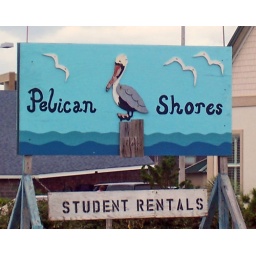
Last year, the wooden STUDENT RENTALS sign disappeared and was replaced by a banner plasetered over the pelican